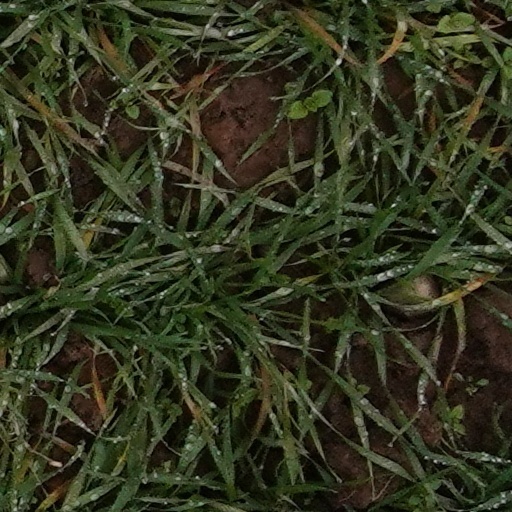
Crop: wheat